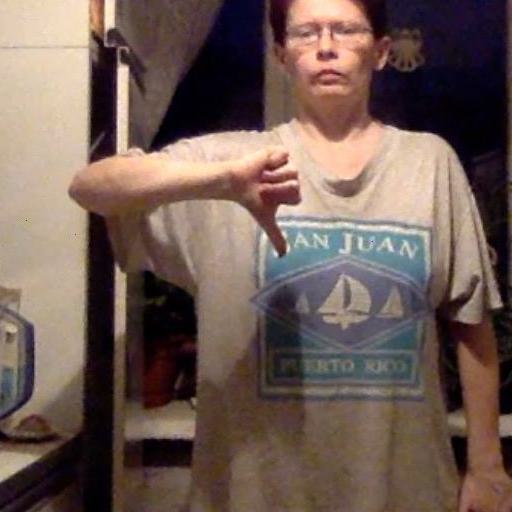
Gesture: dislike